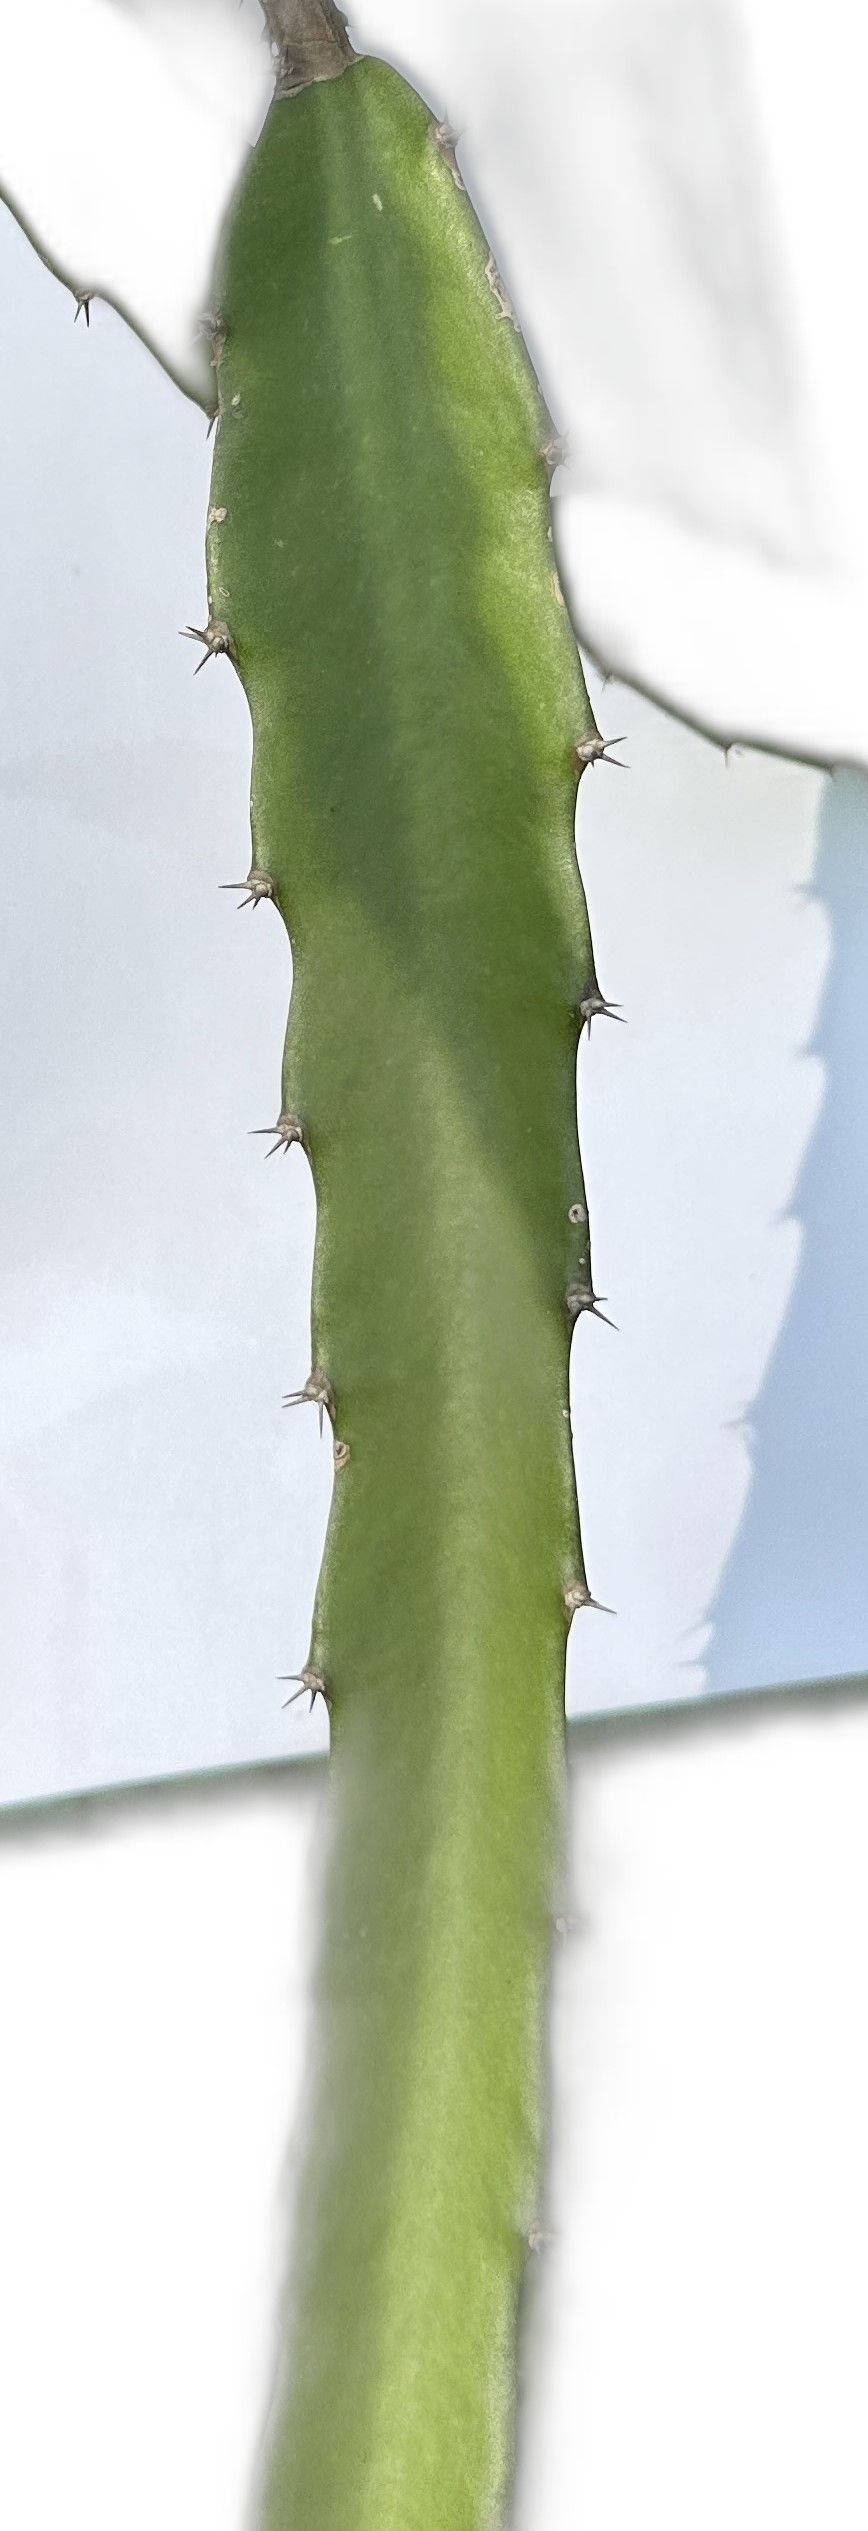
Label: Good leaf